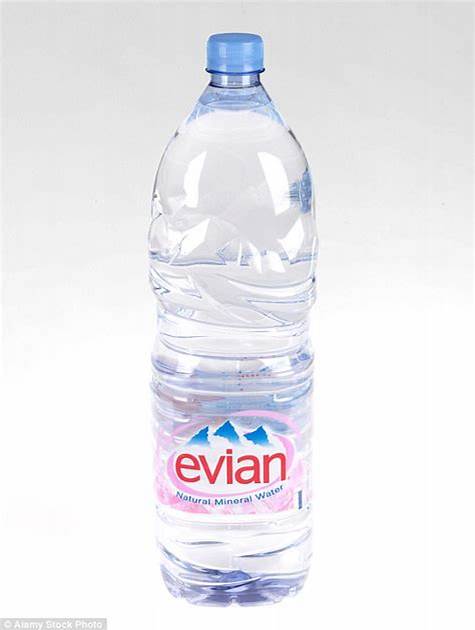
Waste category: plastic